Martha E. Whitten

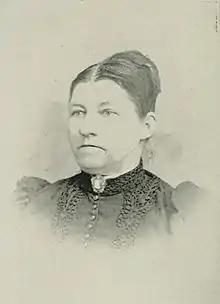
"A Woman of the Century"

Martha E. Whitten (Hotchkiss; after first marriage, Bostick; after second marriage, Whitten; October 3, 1842 – February 8, 1917) was an American author. It was while raising a large family that she wrote most of her poems, contributing many of them to the secular and religious press of the country. Her most famous poem is "The Snow". Whitten's longest poem —"The Dear Old Home"— had many admirers. It is highly descriptive, and establishes the ability of the author as a writer of poems of place. She also wrote several hymns. "Texas Garlands" was published in 1886.